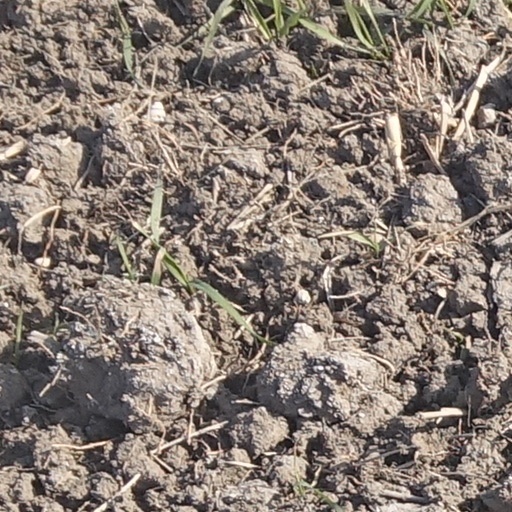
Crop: wheat